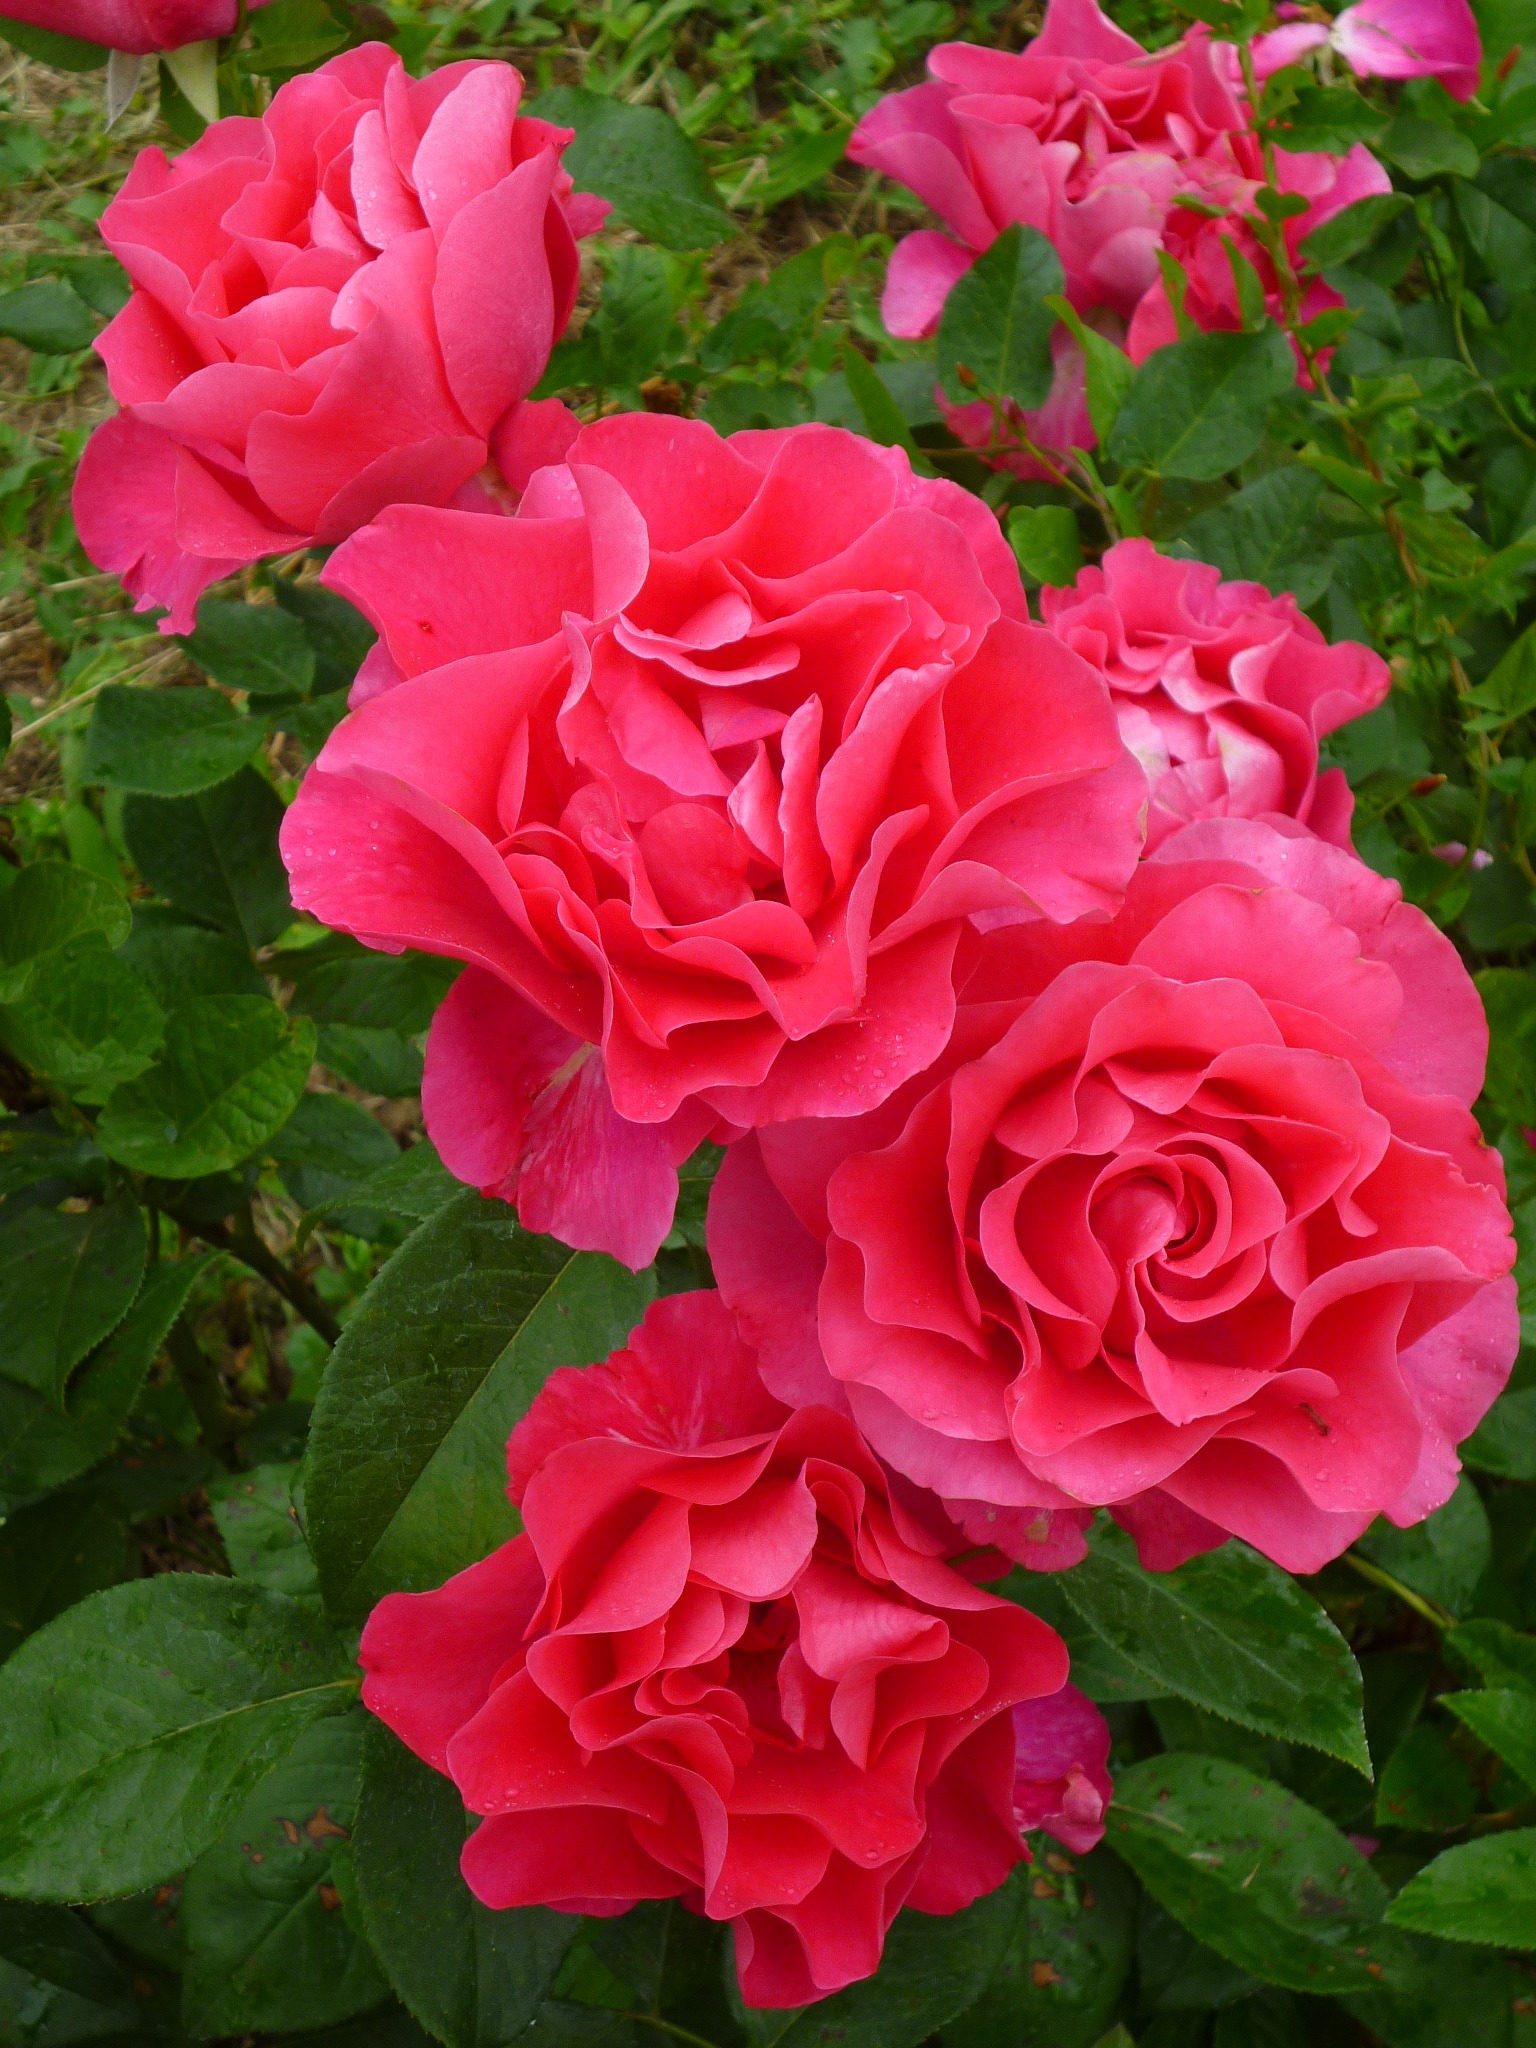
nature, plant, flower, petal, bloom, rose, pink, floribunda, flowering plant, garden roses, rose family, summer flower, china rose, annual plant, land plant, rosa centifolia, rose order, rosa gallica